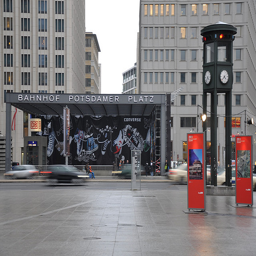
Street with a few cars and a sidewalk with a clock tower.
The drive up area in front of a building
A clock tower stands beside a busy street.
A clock up on a pole on the street.
A group of cars that are passing a building.